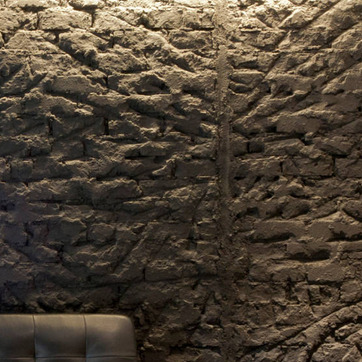
Material: stone